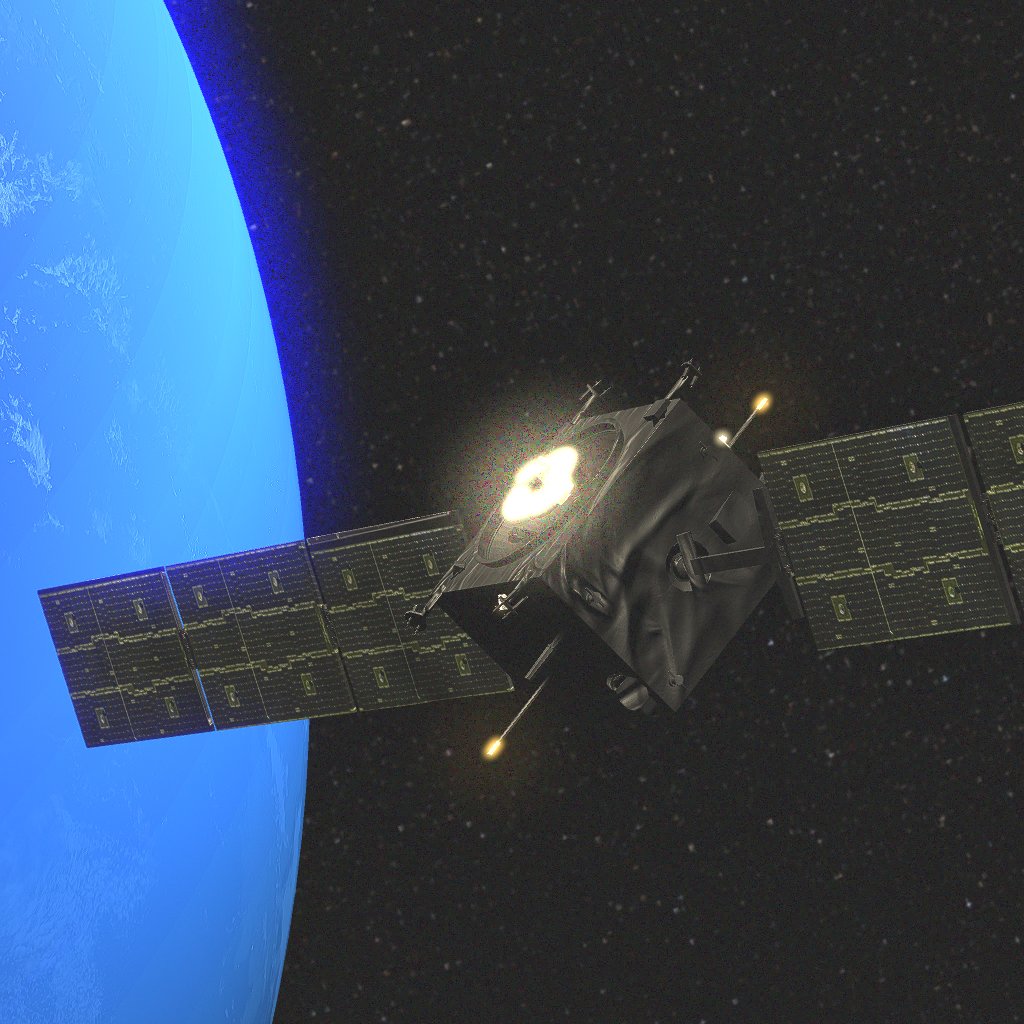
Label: smart_1